Barzillai Lew

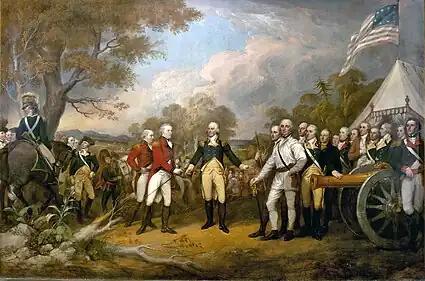
"Surrender of General Burgoyne at Fort Ticonderoga" hangs in the United States Capitol Rotunda.

In 1777, on his return home to Chelmsford, Lew joined Captain Joseph Bradley Varnum's company of volunteers at Dracut, Massachusetts. In September 1777, Varnum's militia was ordered to Fort Ticonderoga and the company marched to reinforce the Northern army. Joseph Bradley Varnum's son John wrote in his journal on November 1, 1777: "Jona Parkhurst came home from ye Army, brings word that all is well. "Zeal is selected" for a fifer and fiddler for the grand appearance the day that Burgoyne's Famous Army is to be brought in. A Wonderful Show, a day that our hearts should be employed to speak & live to the praise of God." This 'wonderful show' was the surrender of British General John Burgoyne to American General Horatio Gates at Saratoga, after the Siege of Fort Ticonderoga (1777). During the American Revolution, African Americans from Massachusetts served as freemen or as slaves with their masters in many local militias.